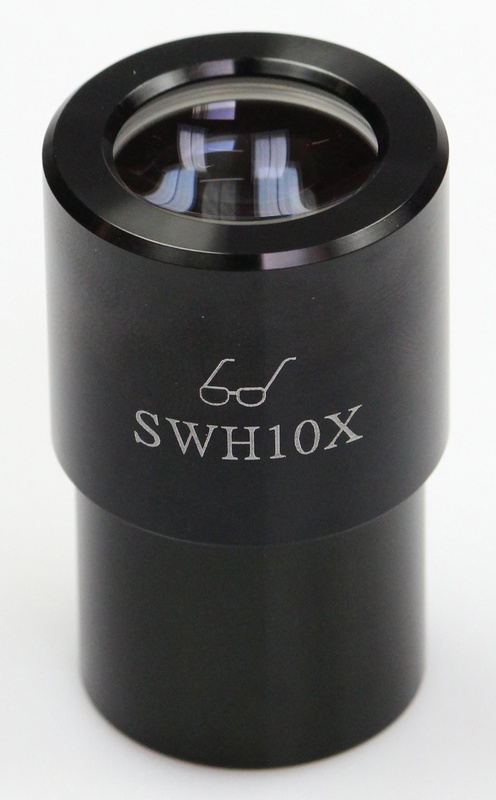
Microscope eyepiece OZB-A5512
Eyepiece (Ø 30 mm): HSWF 10 x / Ø 23 mm (with scale 0,1 mm) Technical Data Net weight approx. 0,10 kg GTIN/EAN number 4045761169708 Ocular field width HSWF Eye point High Eye Point Ocular magnifications 10 x Ocular visual field 23 mm Ocular scale 0,1 mm Ocular diameter 30 mm
Brand: Kern
Category: Business & Industrial > Science & Laboratory > Laboratory Equipment > Microscope Accessories > Microscope Eyepieces & Adapters